Union Bank of Australia building, Orange

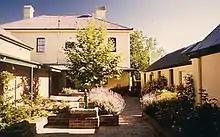
Rear view

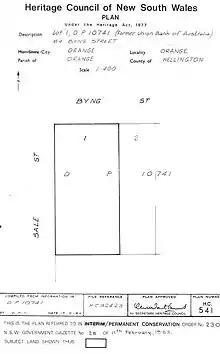
Heritage boundaries

Opened in 1858 by the Union Bank of Australia it has historic significance as the first bank of Orange. The former Union Bank building is of simple and austere Victorian styling, its facade enlivened only by decorative lintels, keystones and sills to the window openings. Situated on a corner it makes a positive architectural contribution to the street. (Heritage Office files)